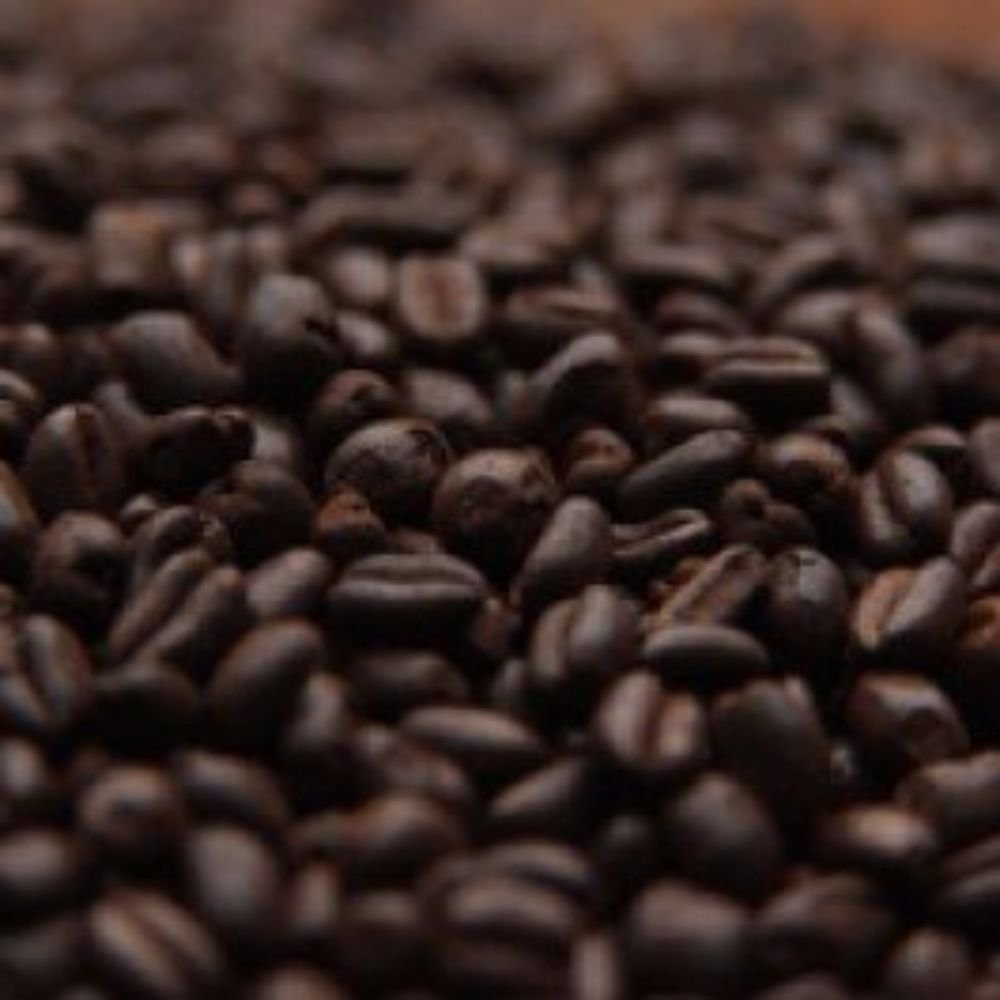
Item Name: Weyermann CARAFA Special Type 3 (dehusked) Uncrushed Malt - 10 lb. Bag
Bullet Point 1: Roasted malt from Germany
Bullet Point 2: 450 - 490 Lovibond
Bullet Point 3: Usage: 5% max
Product Description: A roasted malt from Weyermann
Value: 10.0
Unit: LB

Price: 32.53